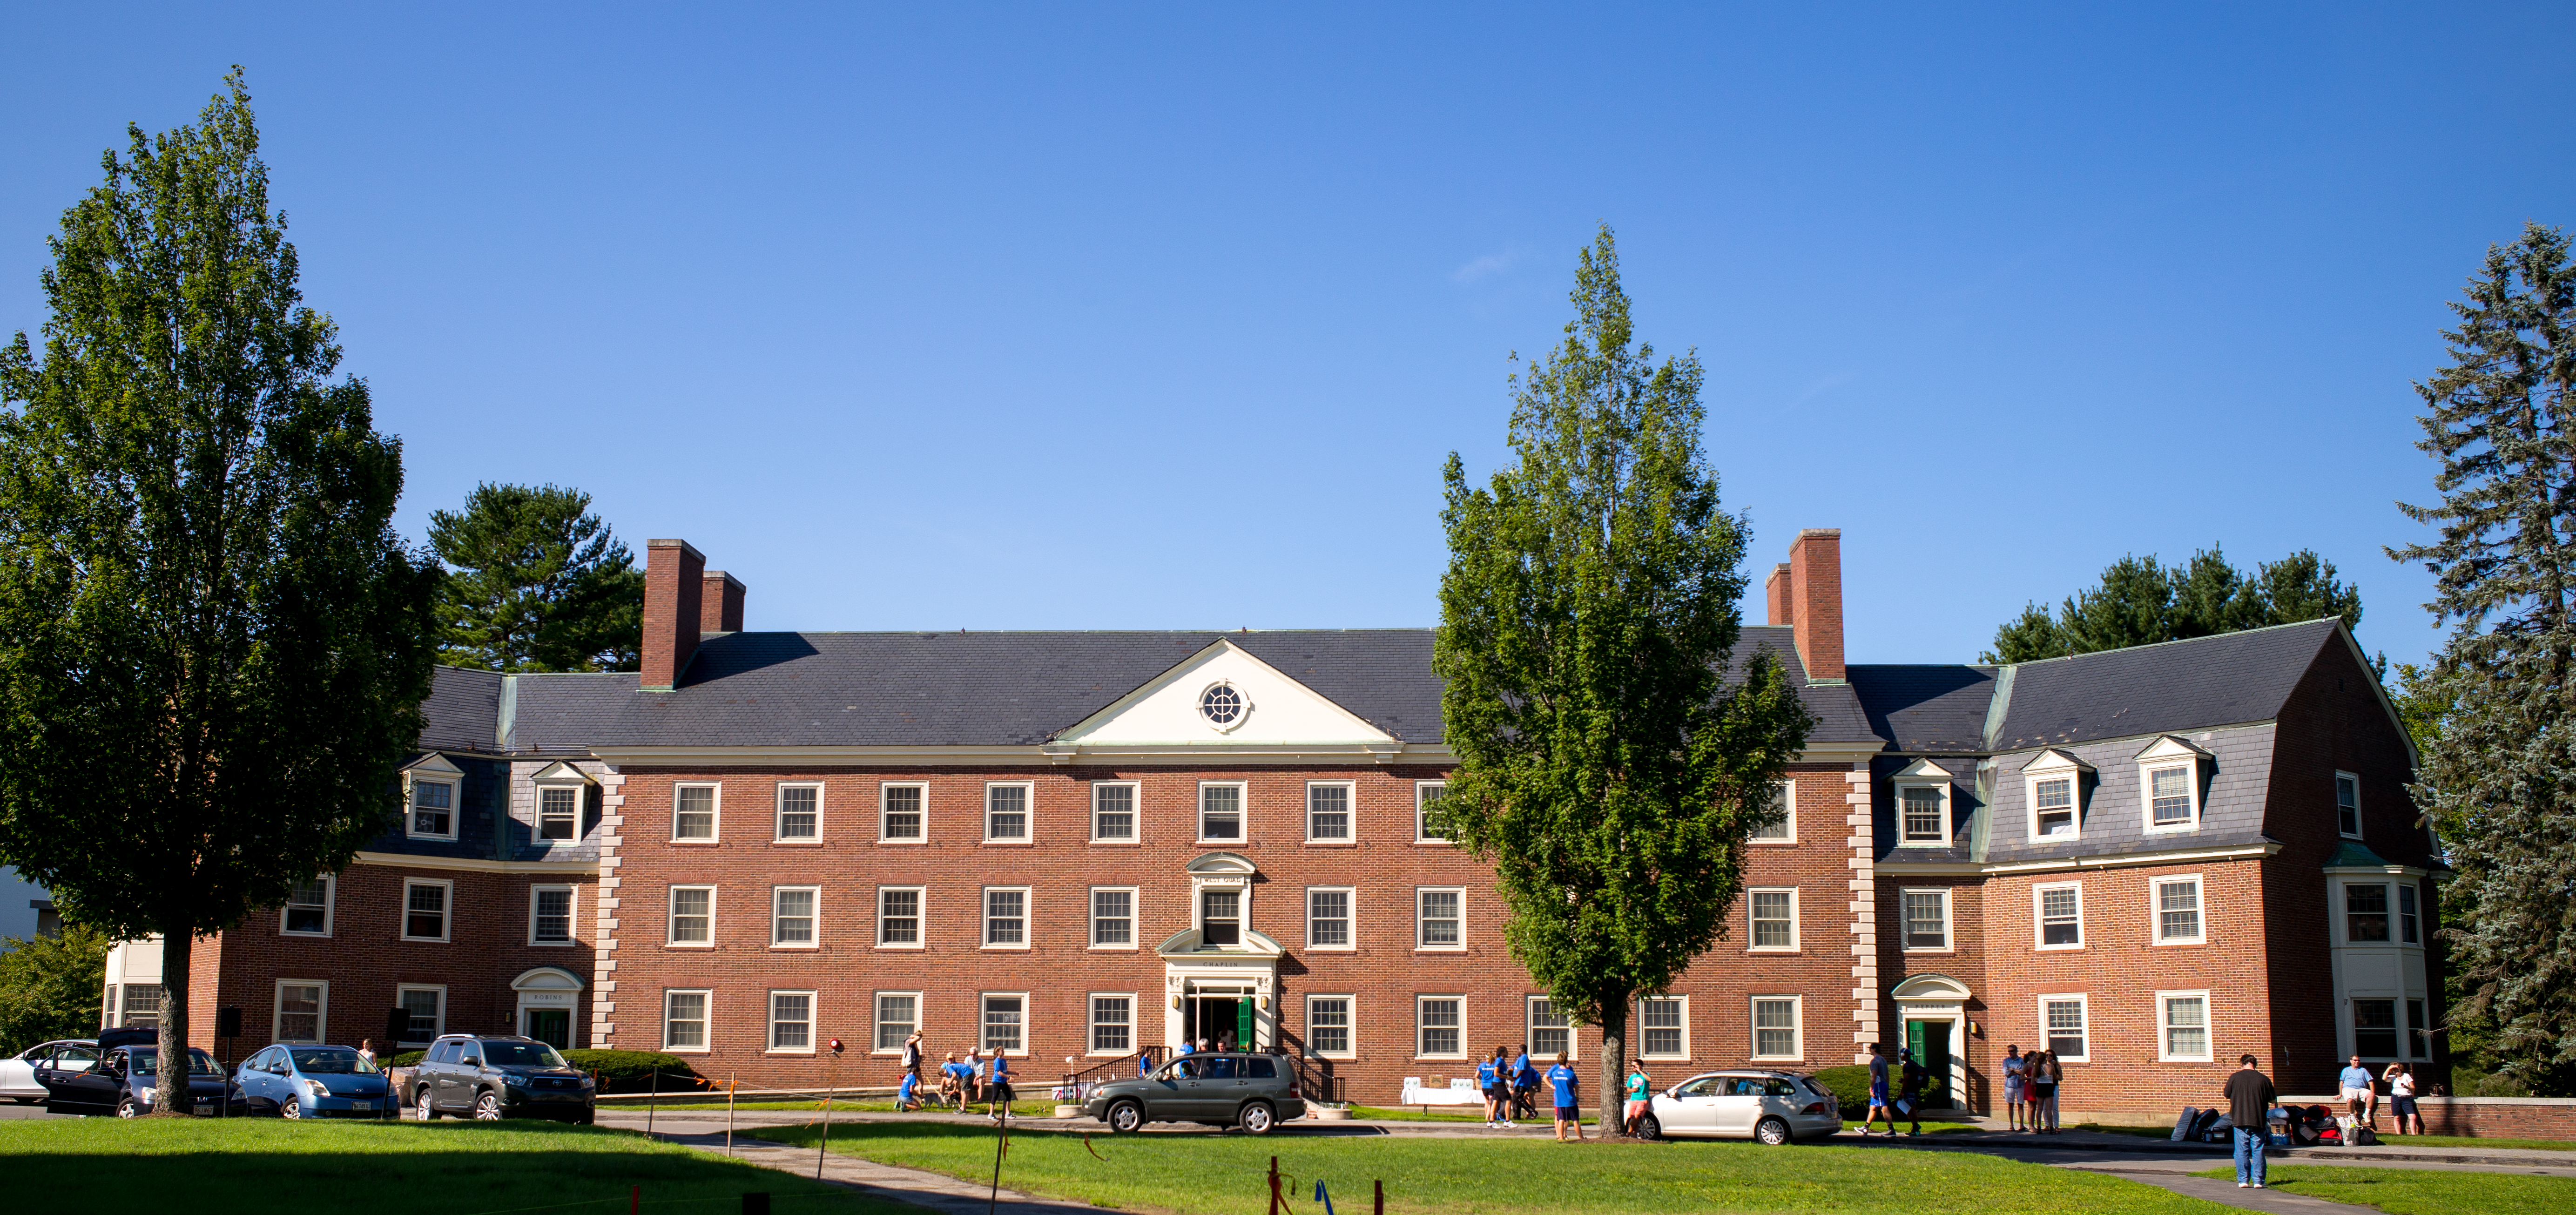
architecture, lawn, house, building, chateau, city, home, summer, usa, student, facade, property, housing, public space, 2015, west, m, lac, university, arts, waterville, school, day, 28, campus, estate, leica, dormitory, 240, summicron, college, maine, liberal, colby, movein, colbycollege, nescac, colby2019, dorm, quad, neighbourhood, stately home, residential area